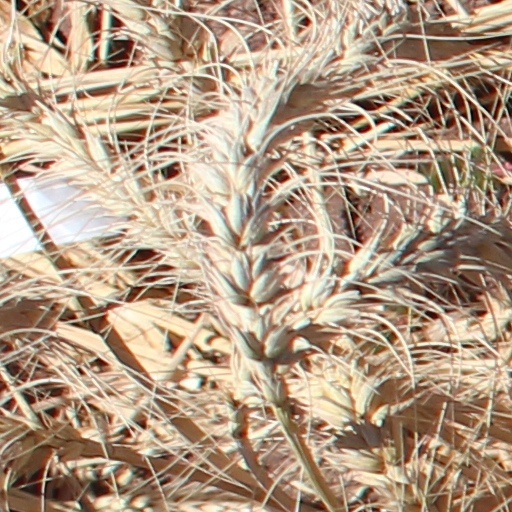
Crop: wheat